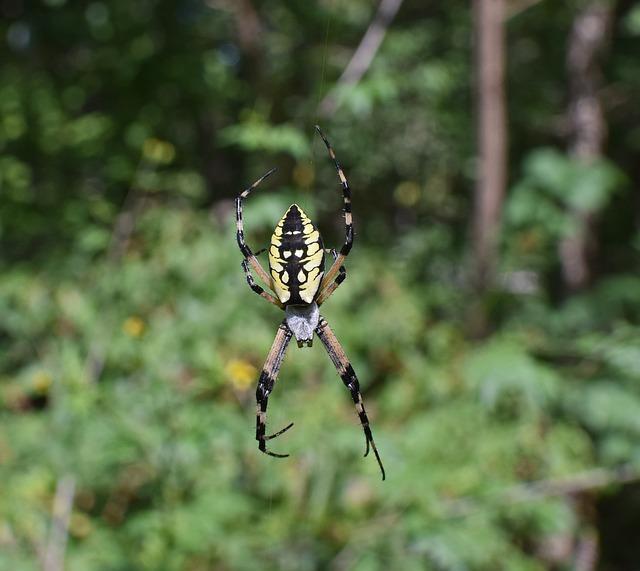
spider